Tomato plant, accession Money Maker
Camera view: horizontal (90 deg, fisheye); turntable rotation: 90 degrees
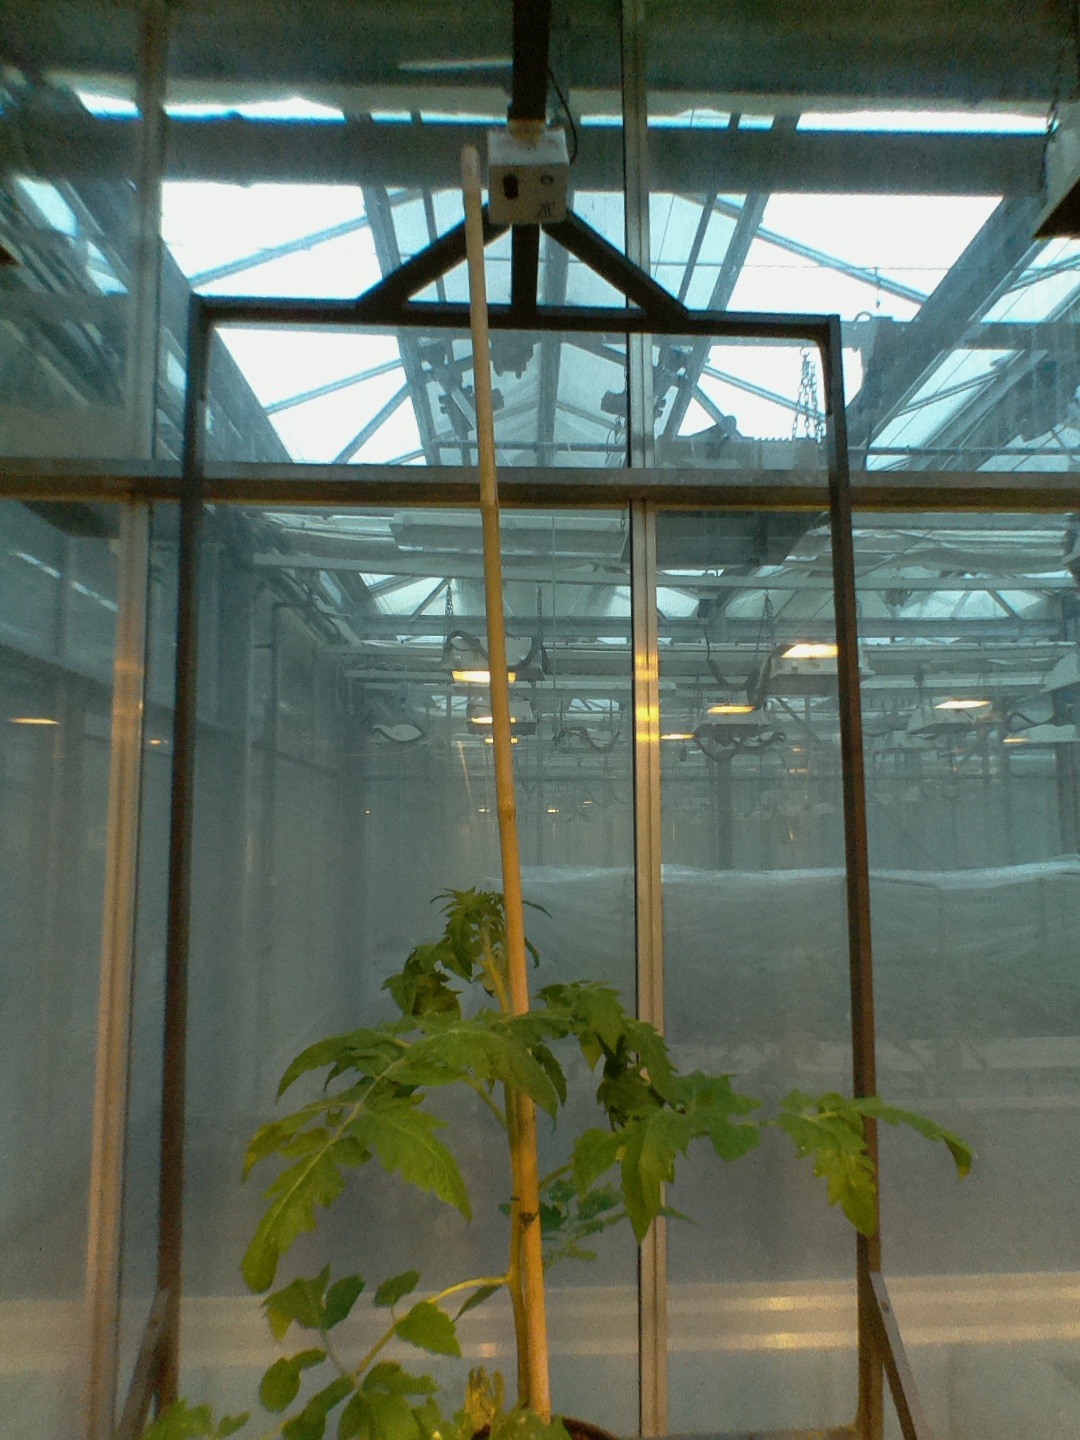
BBCH growth stage 51: First inflorence visible, visible closed flower bud